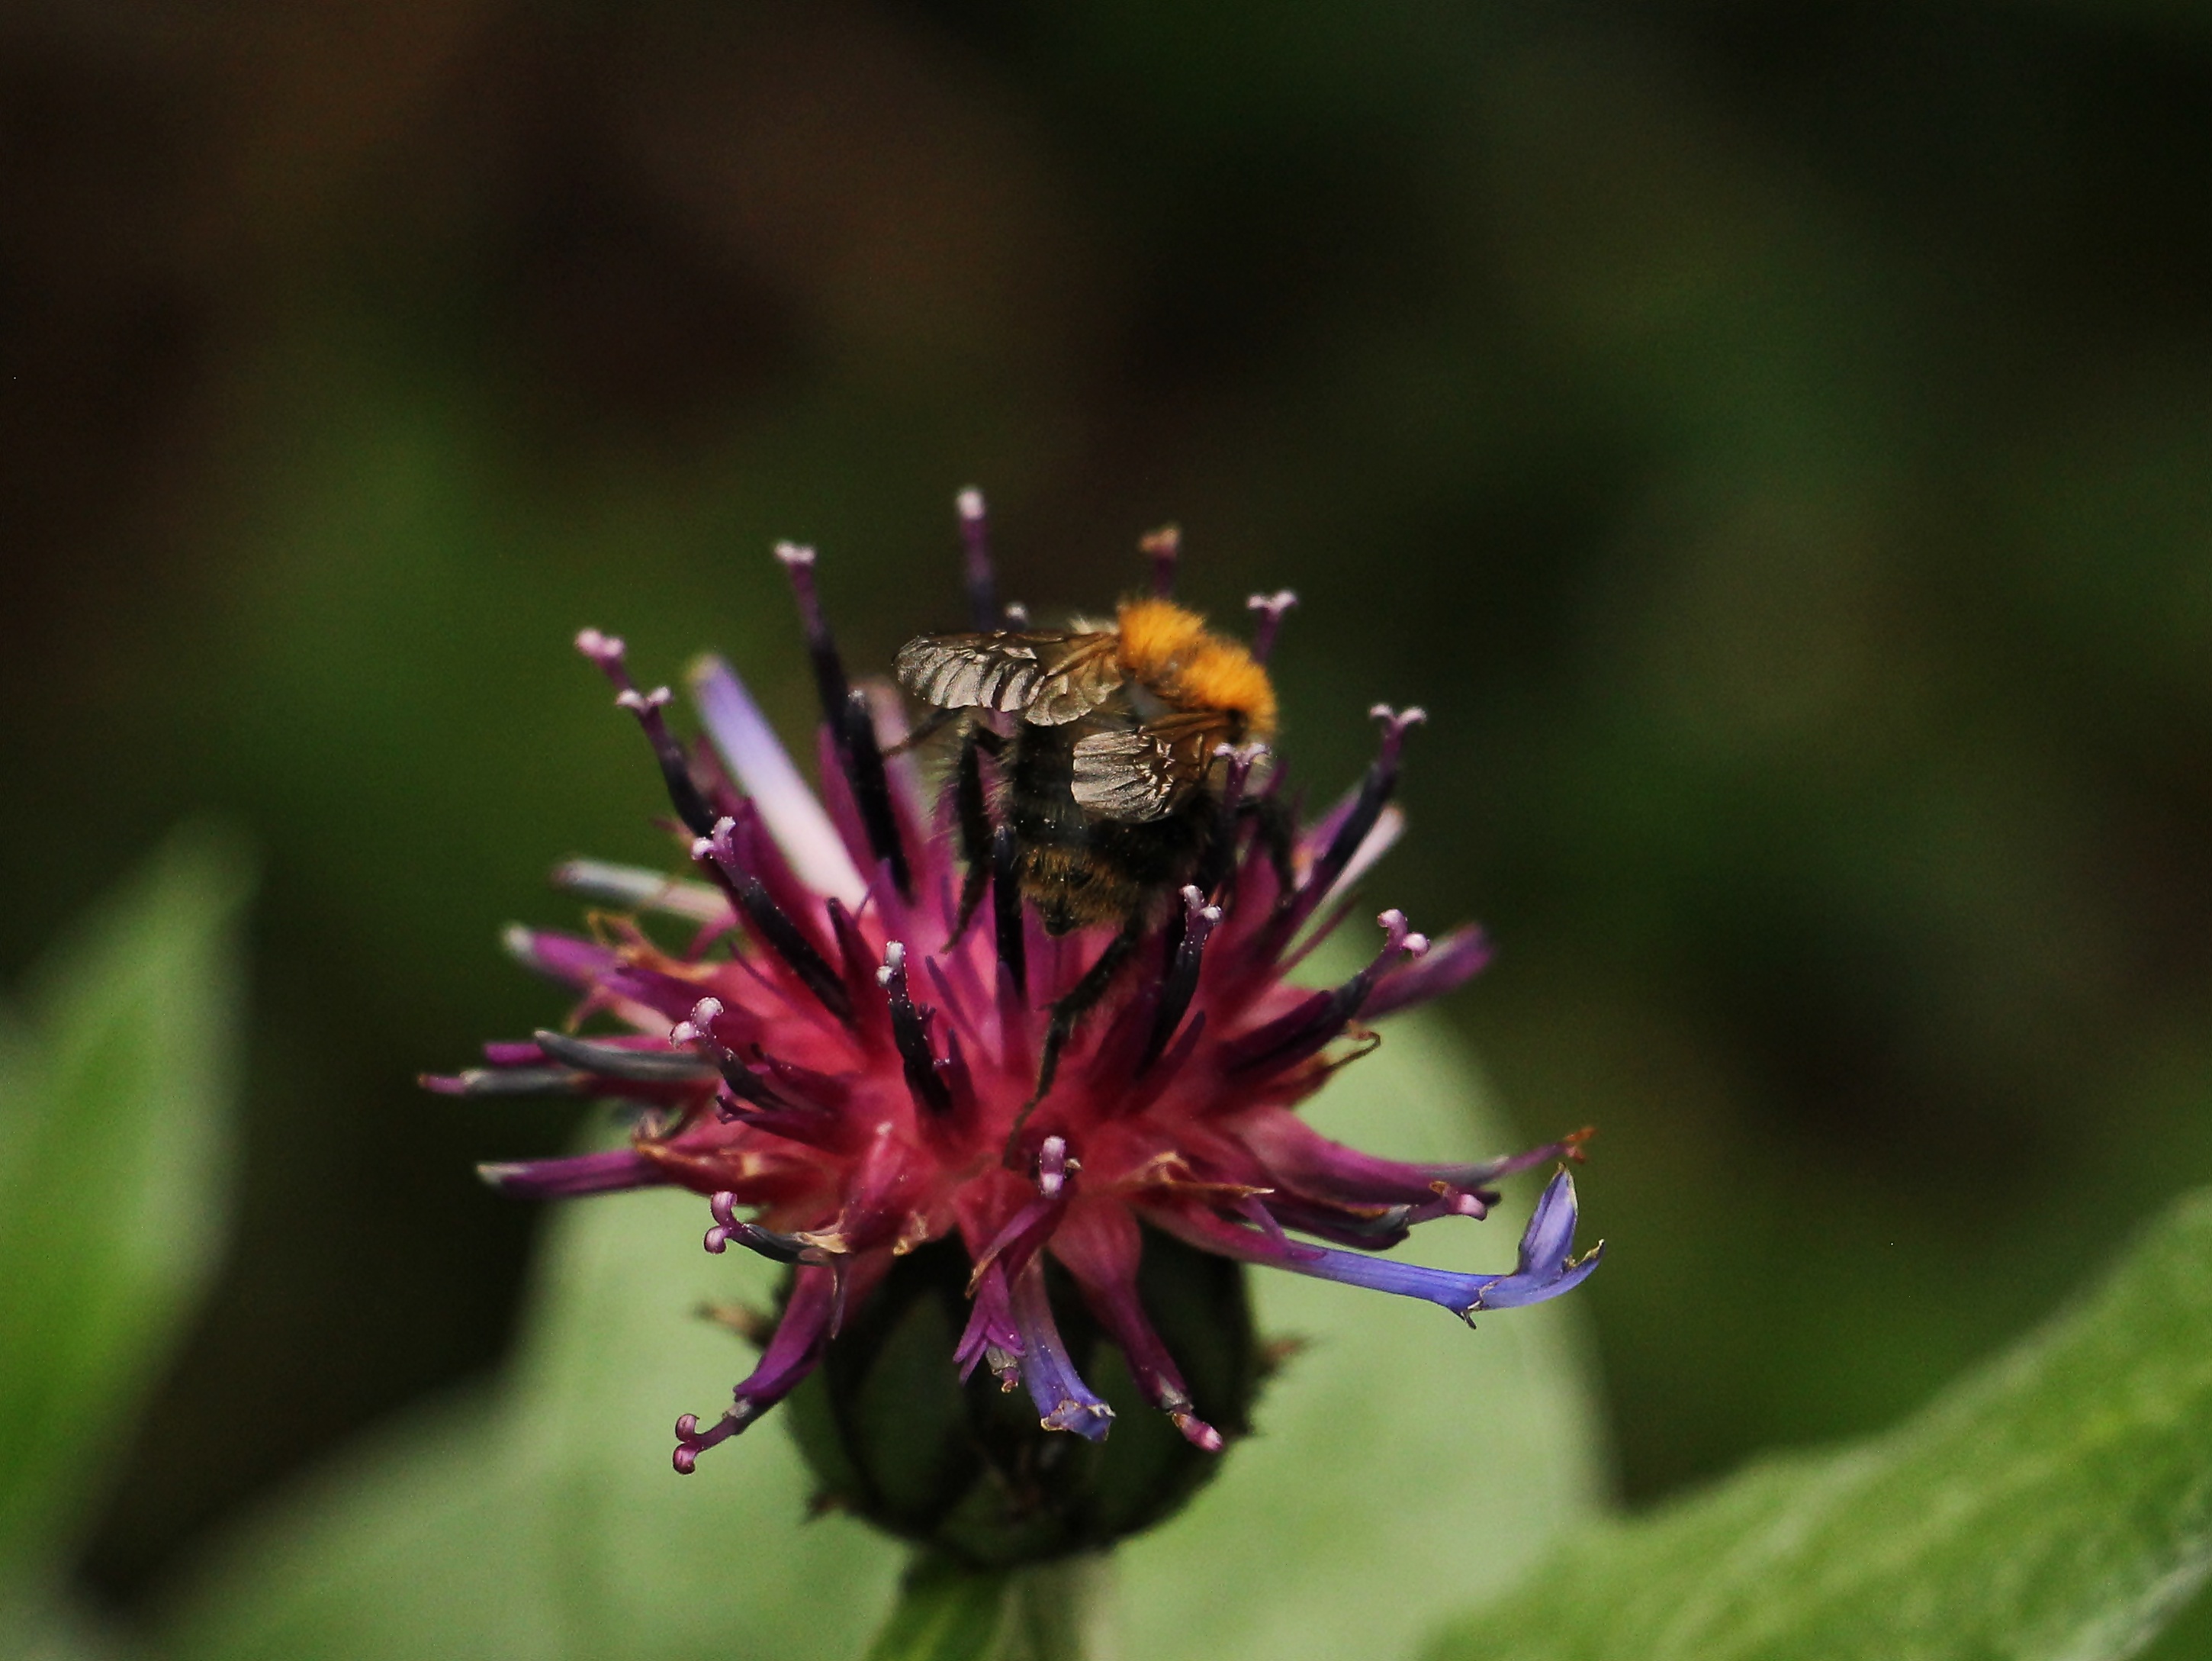
nature, blossom, plant, photography, flower, petal, bloom, pollen, pollination, insect, botany, close, flora, fauna, invertebrate, sprinkle, wildflower, close up, cornflower, bee, bumblebee, hummel, nectar, macro photography, honey bee, pollinator, membrane winged insect